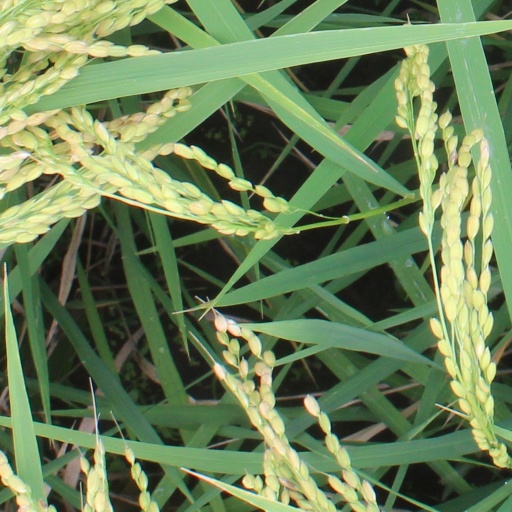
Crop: rice